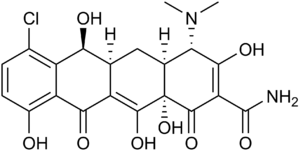
La déméclocycline vendue sous le nom commercial Ledermycine puis Alkanotrem est une tétracycline. C'est à l'origine un antibiotique dérivé de Streptomyces aureofaciens.